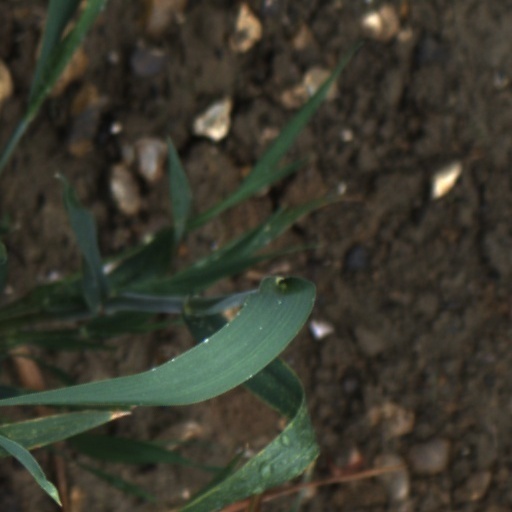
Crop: wheat